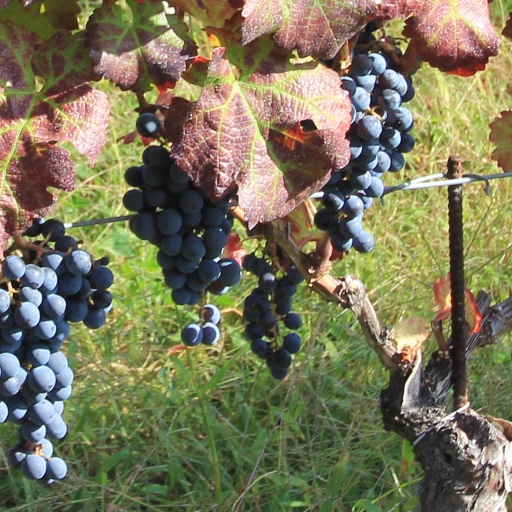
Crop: grape